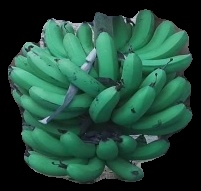
Variety: pachbale
Grade: grade3